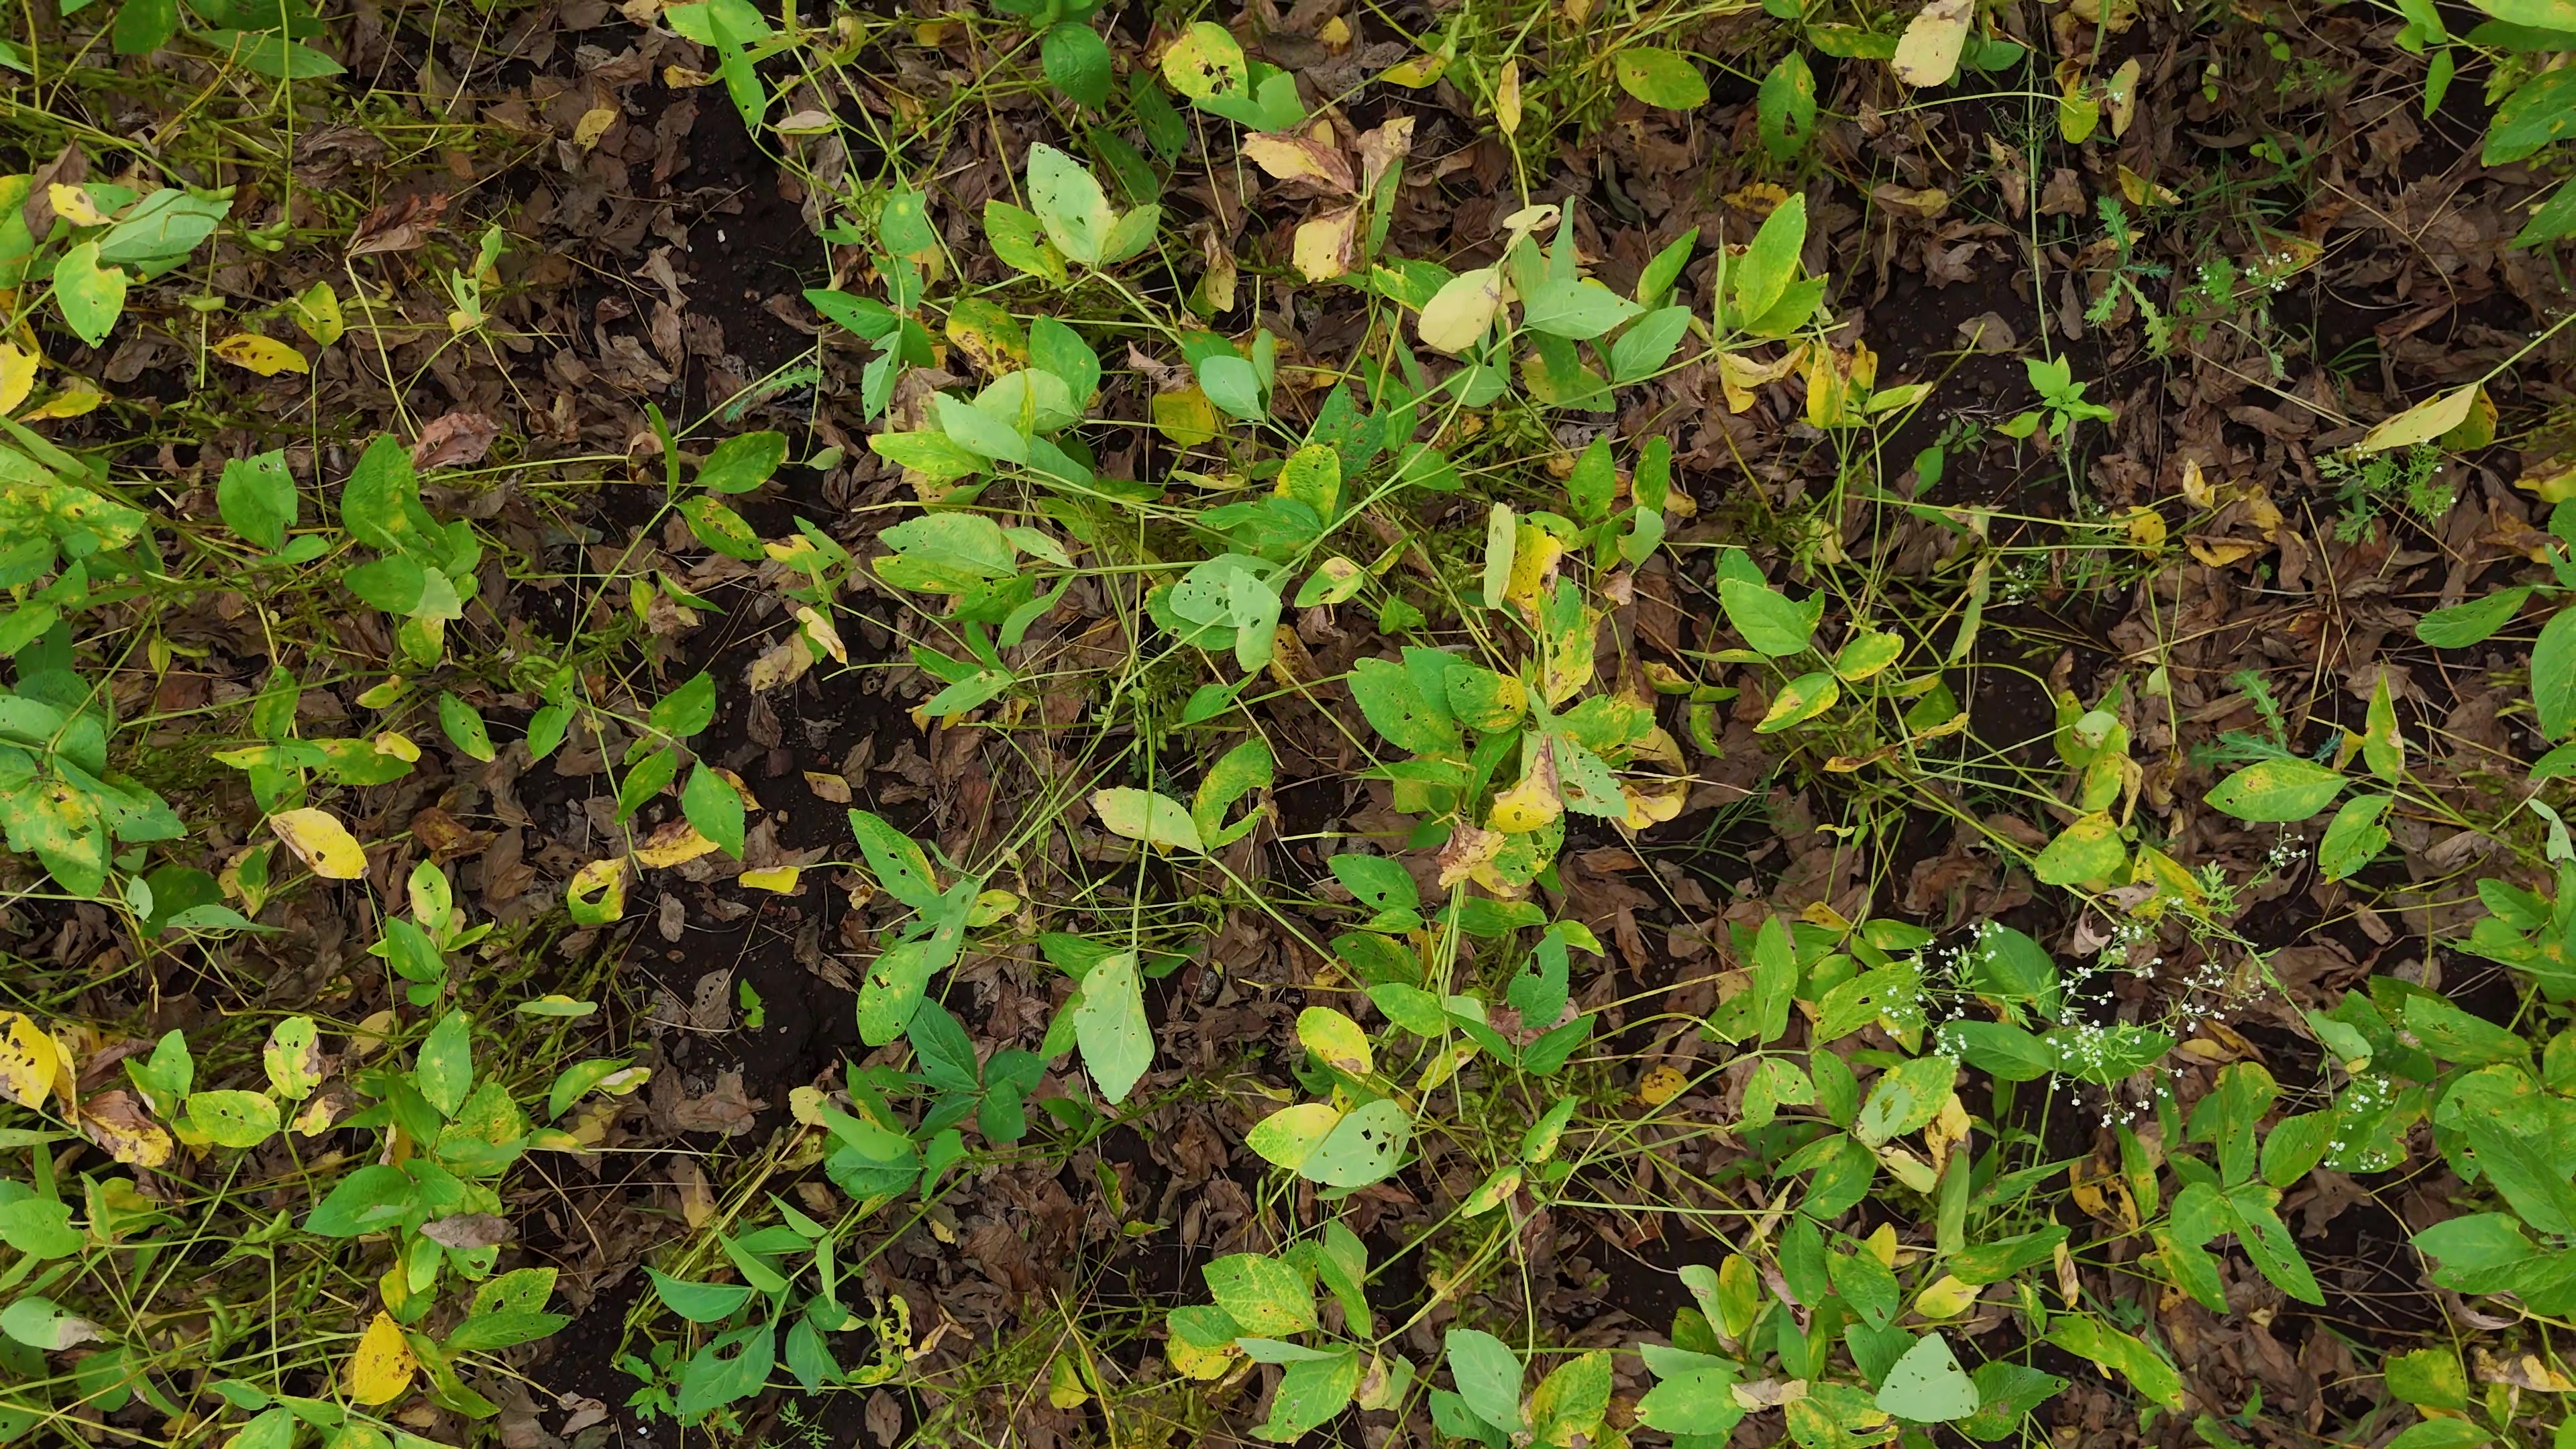
Label: Rust